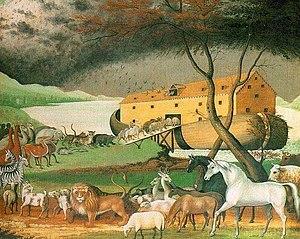
Jacquemart de Hesdin . L’entrée dans l’arche de Noé, enluminure du XVe siècle.
La notion de patrimoine naturel associe principalement deux notions :